Sanskrit and Vedic learning in Mithila

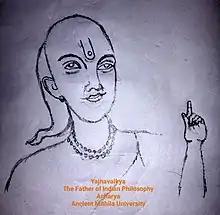
Memorial Statue of Yajnavalkya at the entrance of the Uchchaith Bhagawati Mandir near the Benipatti town in the Madhubani district of the Mithila region of Bihar in India.

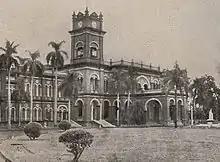
Sanskrit University Building at Darbhanga donated by the Darbhanga Maharajadhiraj.

During the Gupta period Mithila was a center for disputes between Buddhists, Jains and Brahmins, with prominent Mimamsa authors writing defenses of Vedic ritual. Education took place through "Tols, Pathshāla and Chatušpathi or Chaupari," with students living at the house of their teacher.